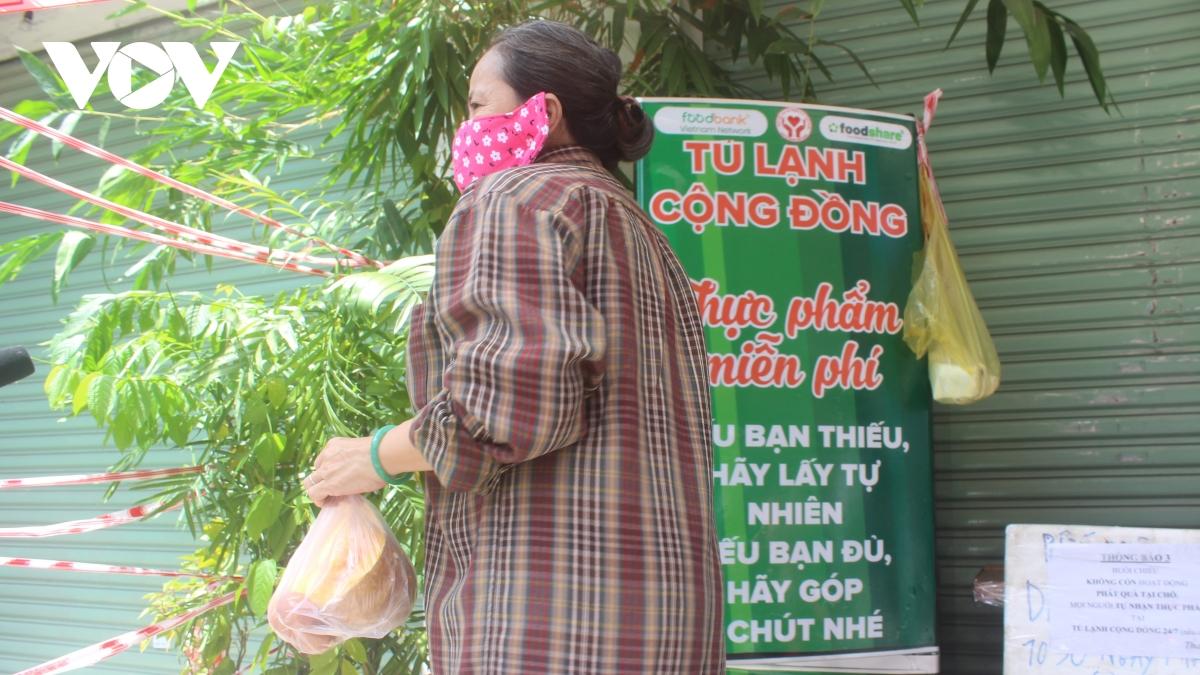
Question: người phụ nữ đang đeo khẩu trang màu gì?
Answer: người phụ nữ đang đeo khẩu trang màu hồng